Freedom Scientific

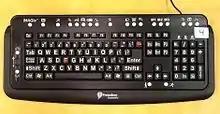
This MAGic large-print keyboard has tactile elements and special keys for the visually impaired

Former motorcycle racer Ted Henter developed the JAWS screen reader after he became blind as a result of a car accident. Henter and Bill Joyce founded Henter-Joyce in 1987 in St. Petersburg, Florida, producing an MS-DOS version of JAWS and later a Microsoft Windows version. Henter-Joyce merged with Arkenstone and Blazie Engineering in 2000 to form Freedom Scientific.